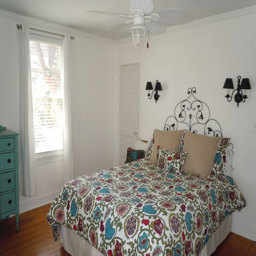
master bedroom second floor with a queen bed .